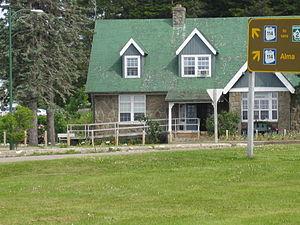
Édifice de l'administration du parc national de Fundy
Cet article recense les lieux patrimoniaux du comté d'Albert inscrit au répertoire des lieux patrimoniaux du Canada, qu'ils soient de niveau provincial, fédéral ou municipal.
Le parc national de Fundy est un parc national situé sur la rive nord de la baie de Fundy de la province du Nouveau-Brunswick au Canada, à environ 90 km au sud-ouest de Moncton. Ses 206 km² se partagent en deux paysages : d'une part, une côte découpée et connue pour les plus hautes marées du monde et, d'autre part, un plateau entaillé de ravins abrupts et couvert d'une forêt mixte composée d'épinette rouge, de sapin baumier, de bouleau jaune, de bouleau à papier, d'érable à sucre et d'érable rouge.